Kinderfest (Memmingen)

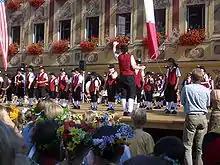
The drummer boys on the grandstand at the market square.

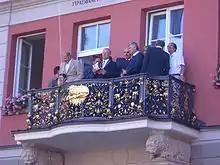
The city's celebrities on the balcony of the Grand Guild.

The Children's Festival takes place on the penultimate Thursday before the Bavarian summer holidays, two days before the Fischertag. On Wednesday evening, numerous Memmingen chapels and groups will be playing music in the old town and playing the so-called "Zapfenstreich". The next morning, the children are festively dressed. The girls traditionally receive a wreath of flowers. After an ecumenical service in the inner-city churches, the children walk to the market square, accompanied by music bands. There they sing on a stage and perform modern and historical dances. The Lord Mayor with his golden chain of office welcomes children and guests from the balcony of the Grand Guild. If the weather is bad, the event takes place in the city's town hall. After the event on the market square, the children return to their schools where they receive presents, including a sausage and a pretzel.